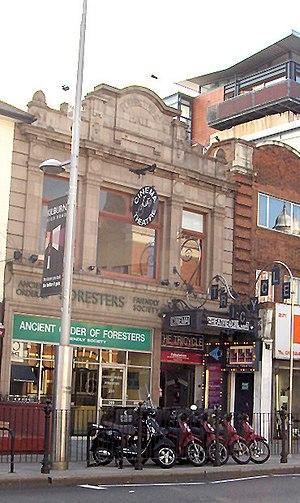
Le Tricycle Theatre est un théâtre situé à Kilburn, dans le quartier londonien de Brent, en Angleterre, sur la Kilburn High Road.